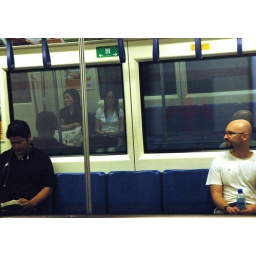
on the sky train in Bangkok